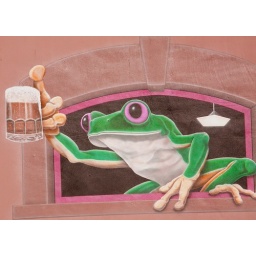
Such a cute little guy... adorns the wall of a tavern in Namaimo, BC